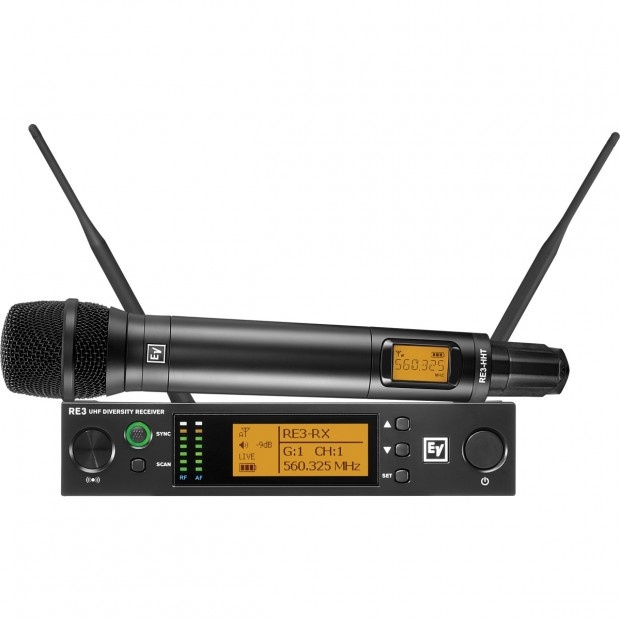
Electro-Voice RE3-RE420-5H - Handheld set with RE420 head 560-596MHz
Brand: Electro-Voice
Handheld UHF wireless set featuring RE420 condenser cardioid microphone head for vocal performance and presentations. The RE420’s sound is rich, detailed and full-bodied, with a warm and clear low-end, natural and open midrange, and a clear, crisp, and detailed high end. Setup is quick and simple using the RE3 clear frequency scan and sync functions, and the radio link between the robust handheld transmitter and diversity receiver delivers rock-solid system performance.
Category: Electronics > Audio > Audio Components > Microphones